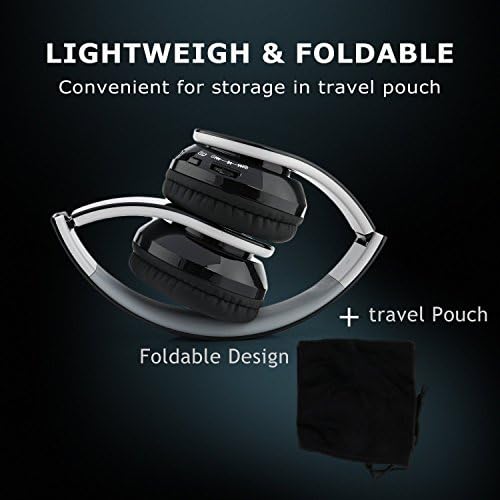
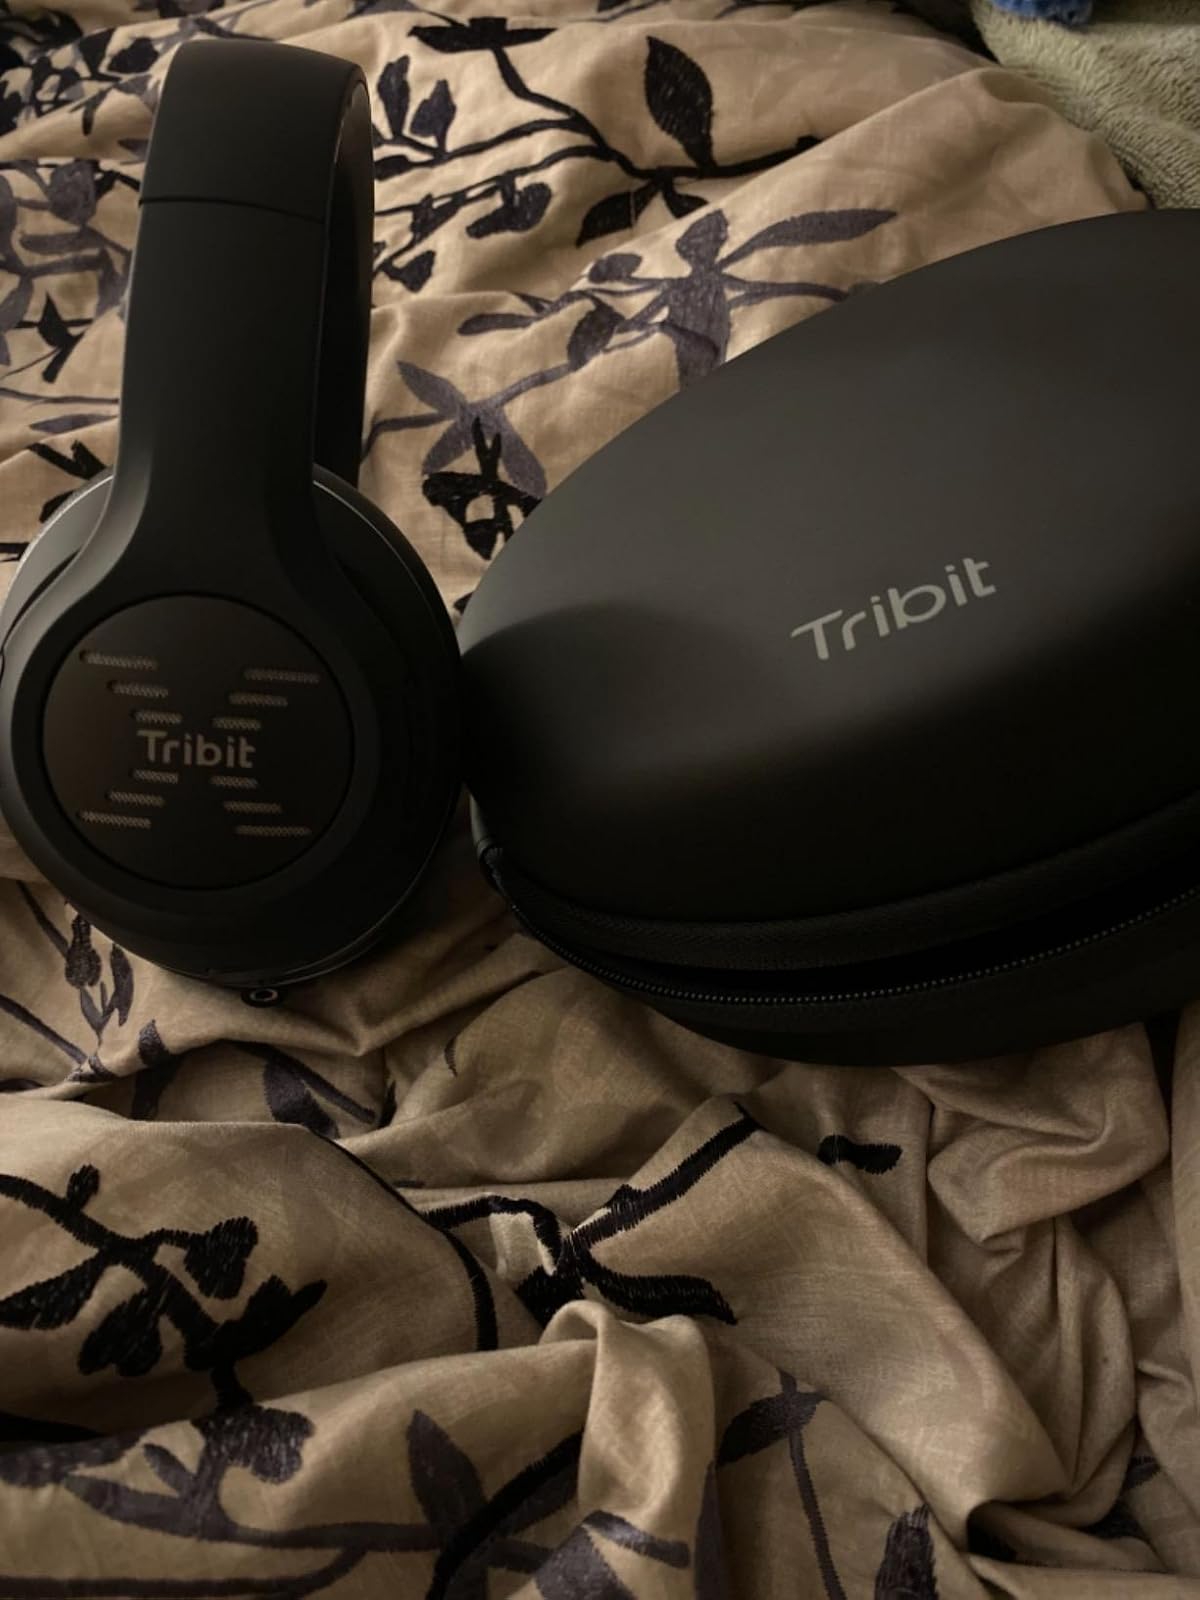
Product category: headphones
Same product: no